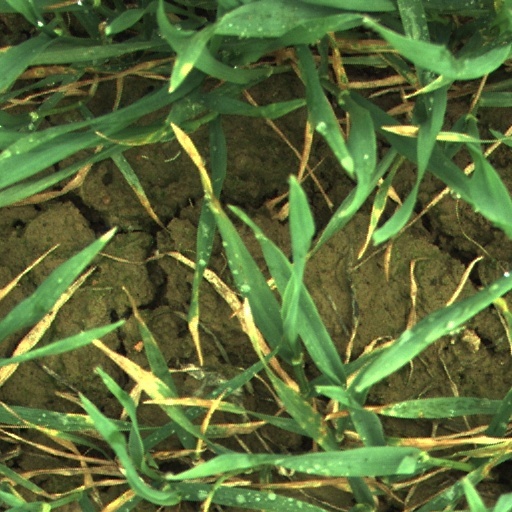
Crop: wheat